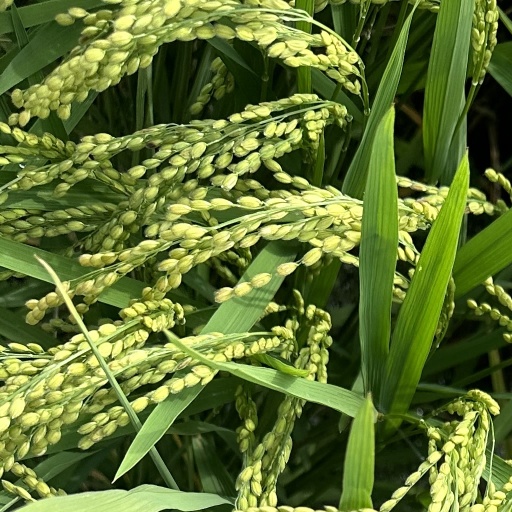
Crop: rice